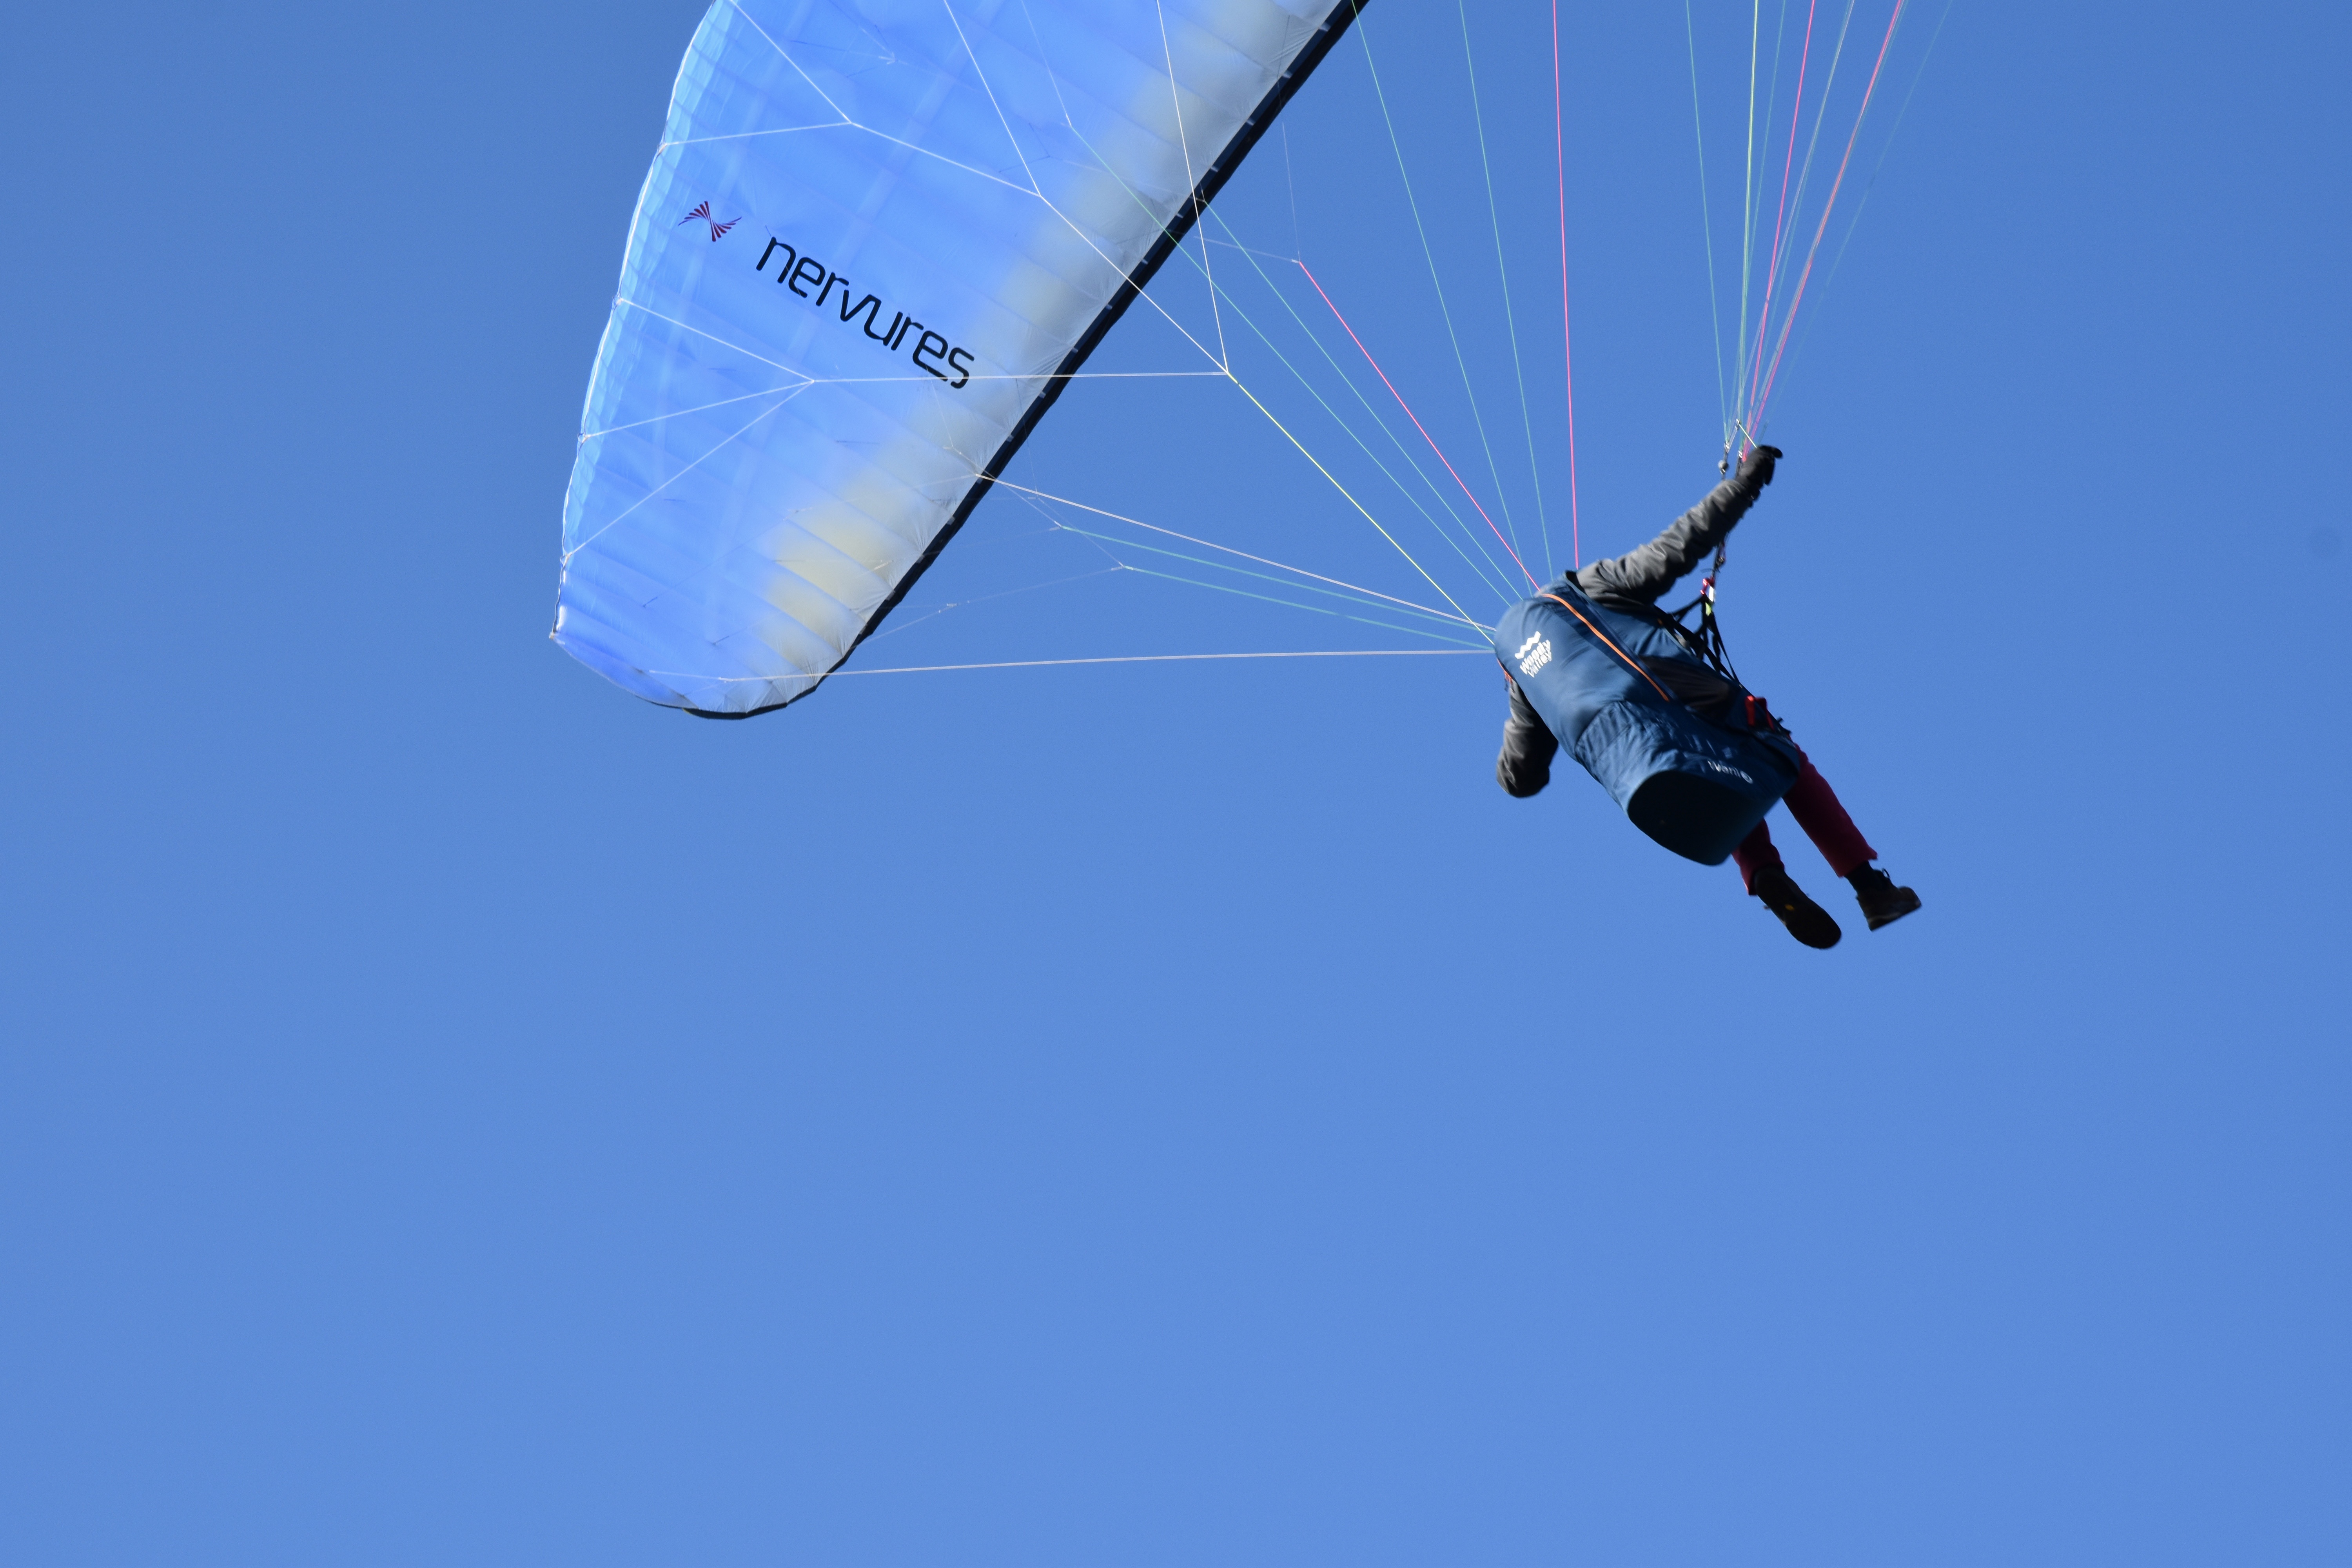
sky, parachute, blue, paragliding, outdoor recreation, air travel, windsports, travel, wind, recreation, electric blue, air sports, sports, leisure, adventure, extreme sport, slope, wing, flight, fun, parachuting, water sport